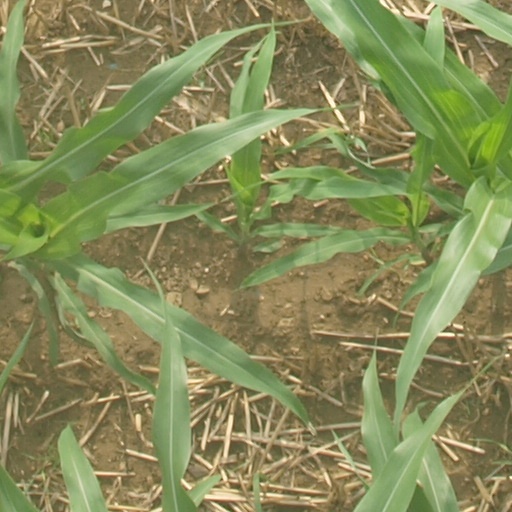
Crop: maize; corn